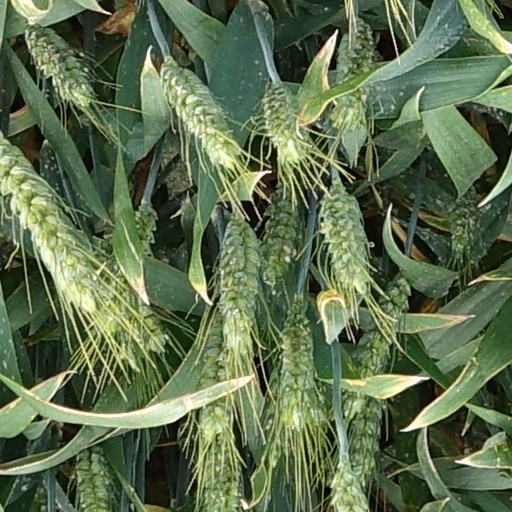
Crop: wheat